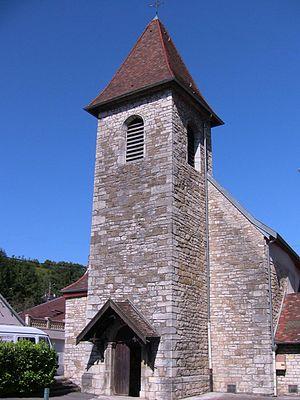
Église de Velotte à Besançon (25)
Le christianisme à Besançon apparaît au IIIᵉ siècle, période durant laquelle, selon la tradition, les martyrs Ferjeux et Ferréol ont évangélisé la ville et sa région. Toutefois le supplice et l'assassinat de ces deux figures du christianisme franc-comtois sont aujourd'hui tenus par certains historiens comme une invention de l'Antiquité tardive, l'ancienne Séquanie gallo-romaine ne se convertissant progressivement au christianisme qu'à partir du IVᵉ siècle. La première mention d'un évêque de la ville remonte à 346, mais des documents mentionnent des religieux en fonction dans la capitale comtoise dès le milieu du IIIᵉ siècle, époque où fut probablement construite la première église franc-comtoise, sur le site de l'actuelle cathédrale Saint-Jean.
Velotte est un quartier de Besançon situé au sud de la ville. Avec environ 2 178 habitants en 2009, il constitue le plus petit quartier de la commune.
L'église Saint-Hippolyte de Besançon, populairement appelée église de Velotte, est un édifice religieux chrétien situé dans le quartier de Velotte, à Besançon.